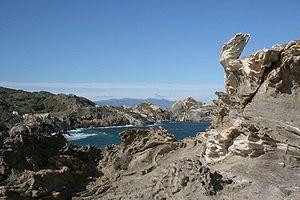
Le Cap de Creus est l'extrémité orientale de la Péninsule Ibérique et des Albères. Il sépare le Golfe du Lion au nord et le Golfe de Rosas au sud, dans la comarque de l'Alt Empordà, elle-même dans la province de Gérone en Catalogne.
La Costa Brava est le nom donné à la côte catalane sur la mer Méditerranée, située au nord-est de la Catalogne, dans la Province de Gérone. Elle part de Portbou, à côté de la frontière française, et s'étend sur 160 kilomètres et sur les 255 kilomètres du profil déchiqueté de la Costa Brava jusqu’à Blanes, à l’embouchure du fleuve Tordera. Elle est encadrée, au nord, par la côte Vermeille qui en est la continuation géomorphologique et, au sud, par la Costa del Maresme.